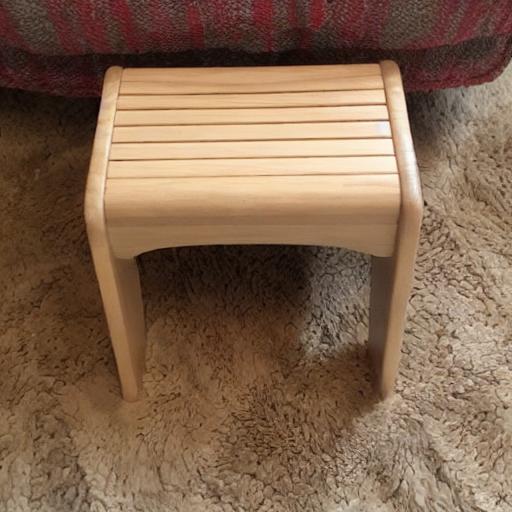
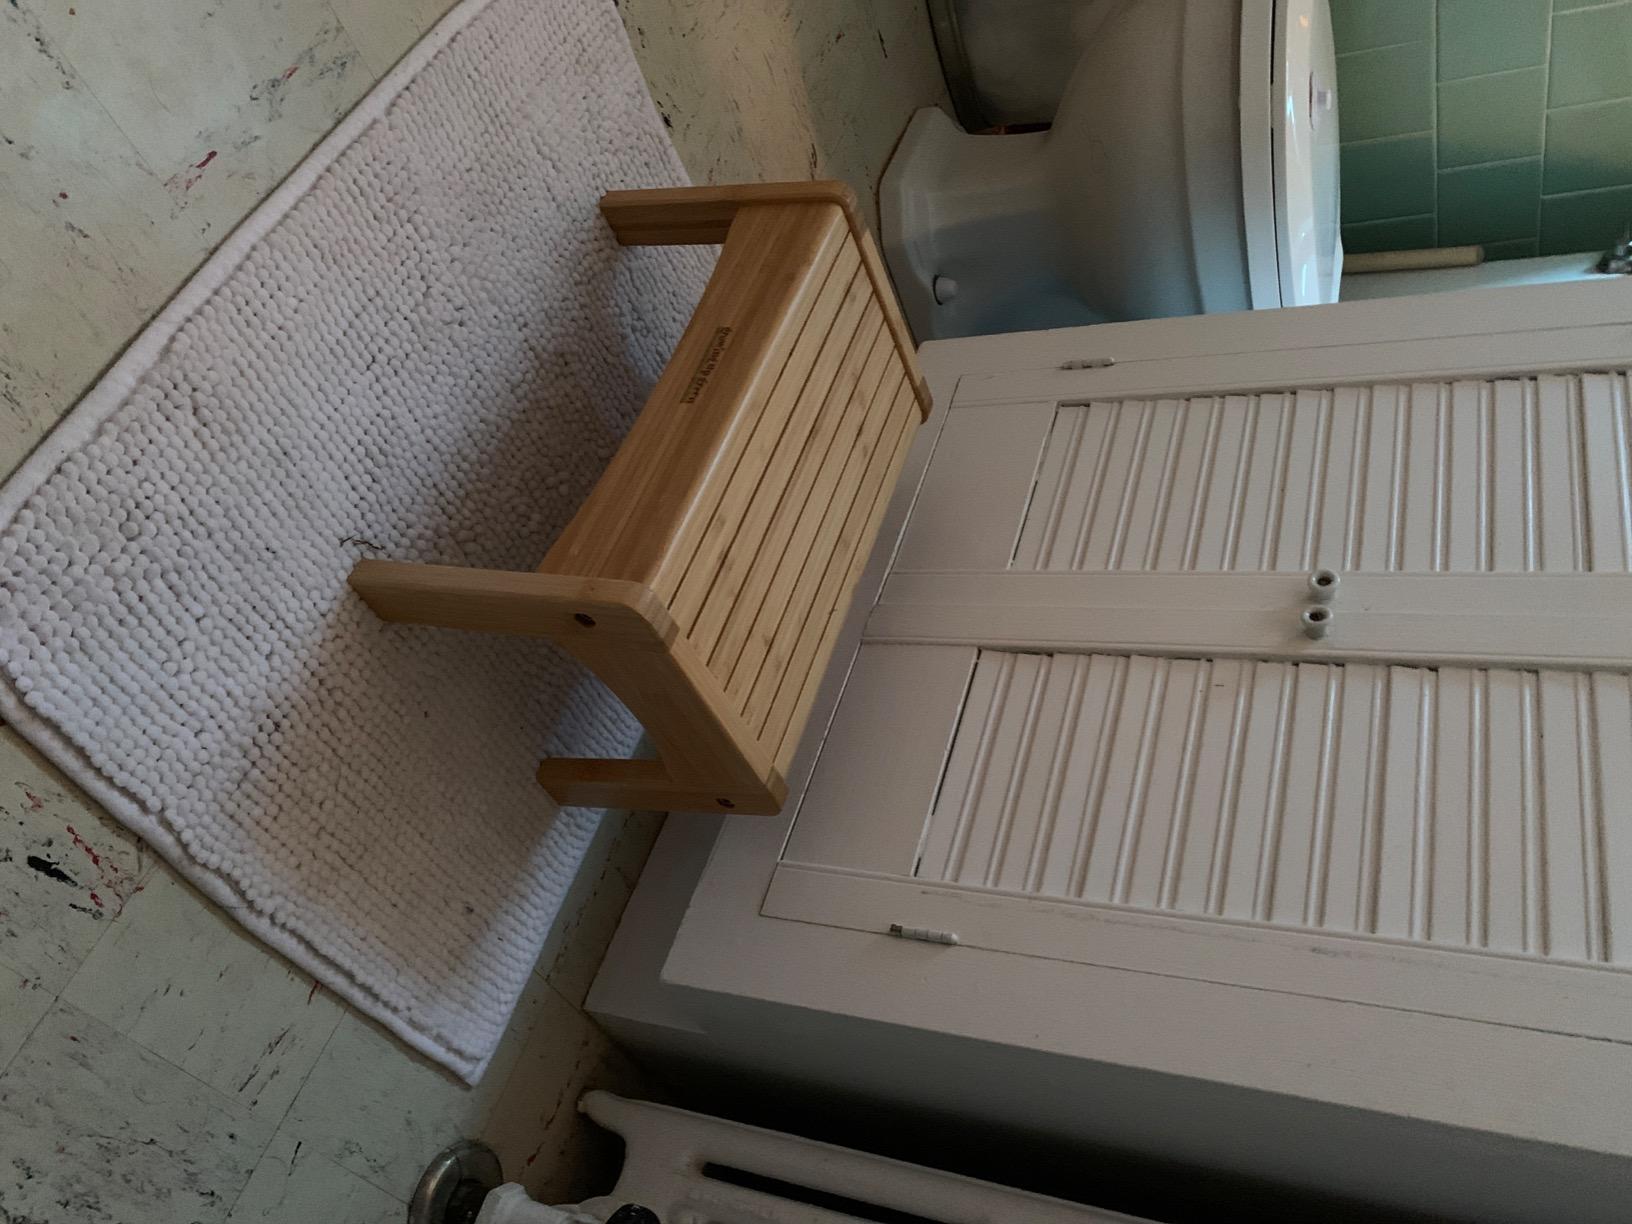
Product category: stool
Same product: no